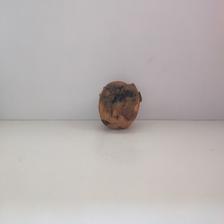
Size: Spoiled